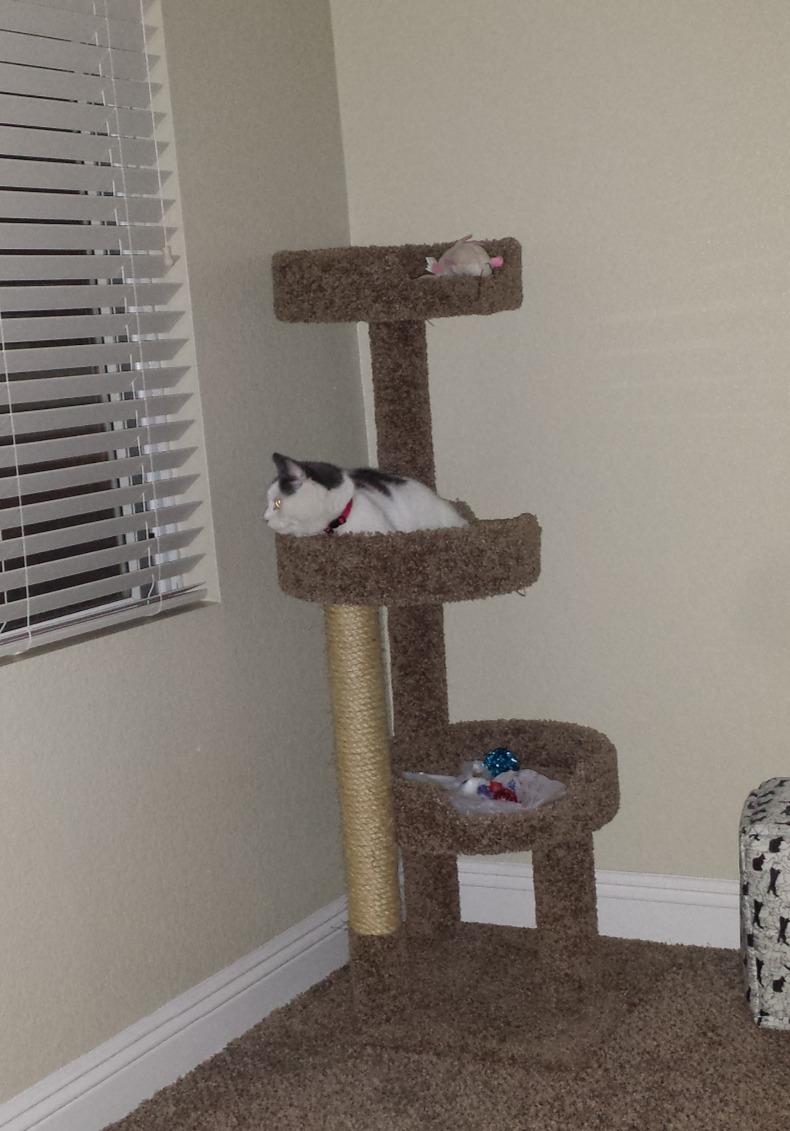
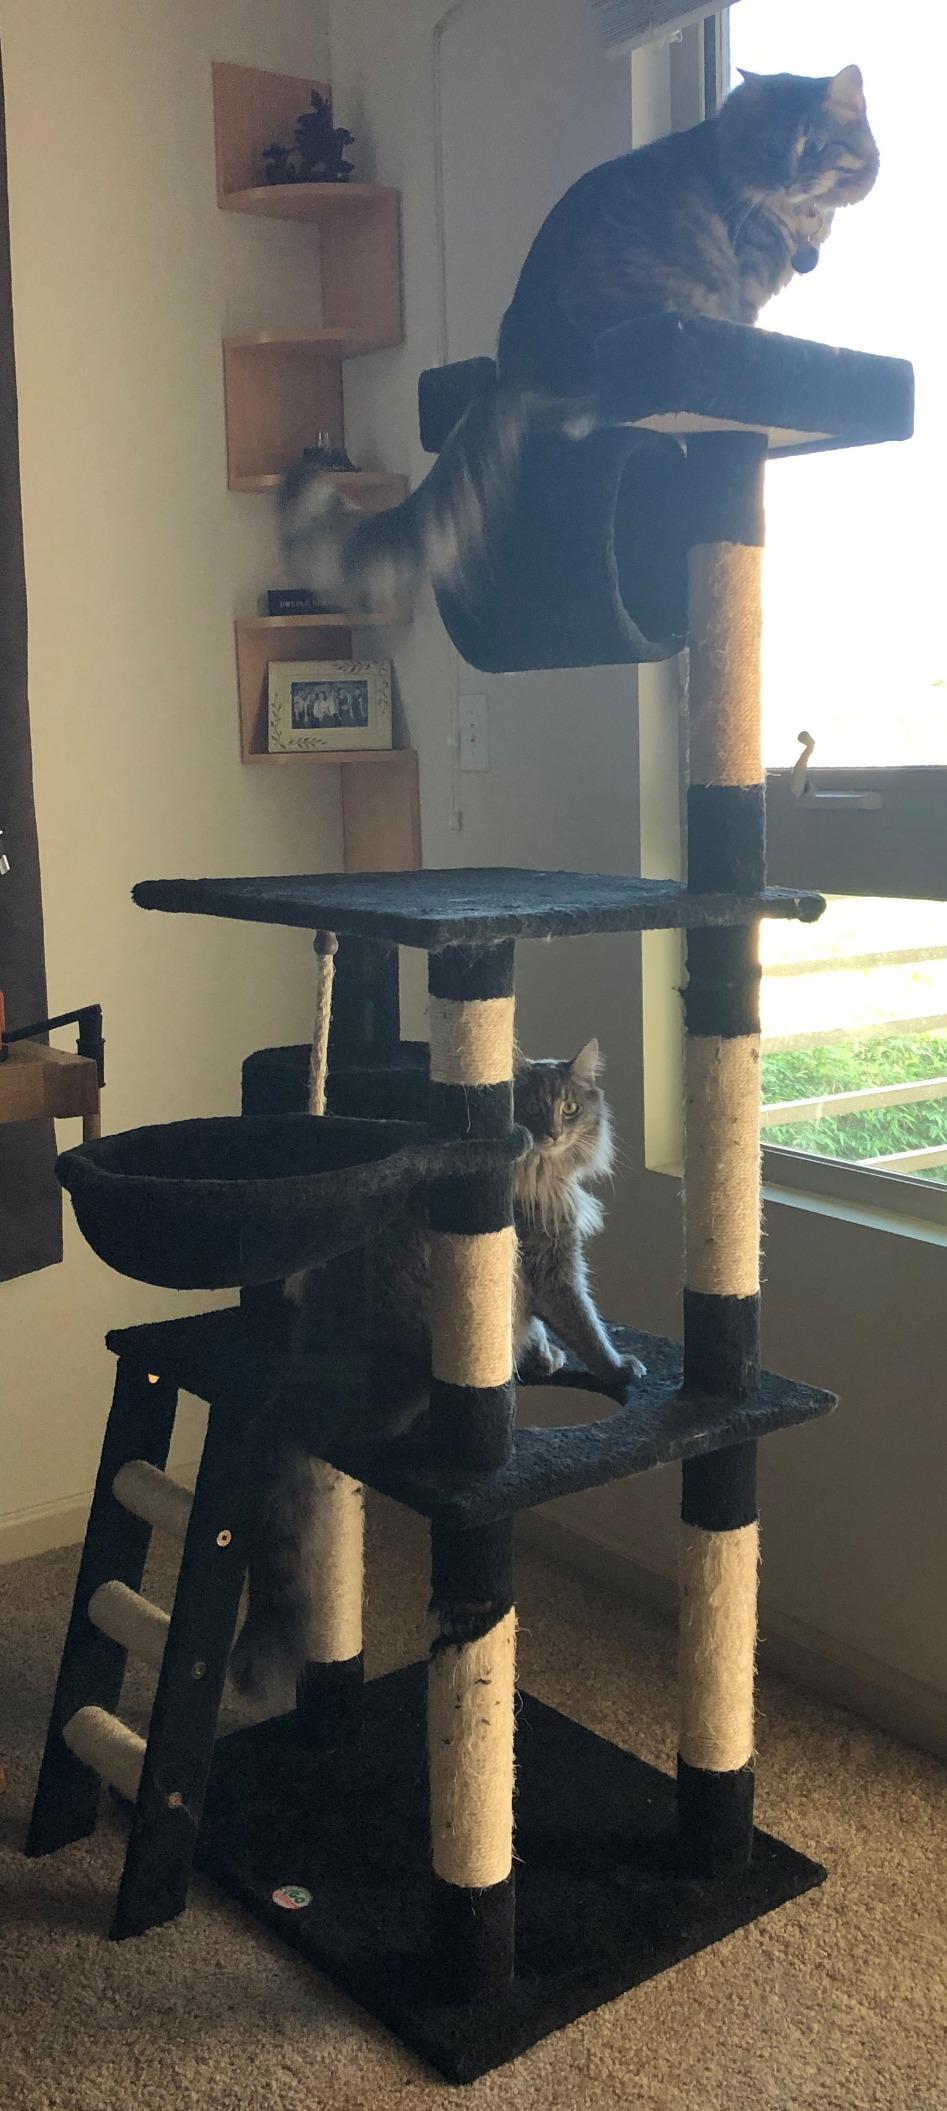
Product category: items_cat tree
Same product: no